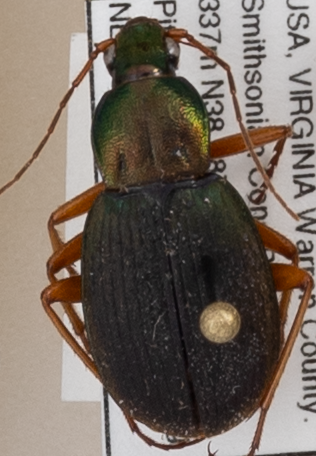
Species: Chlaenius aestivus
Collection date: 2019-08-01
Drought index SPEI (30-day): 0.216
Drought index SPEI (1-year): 2.09
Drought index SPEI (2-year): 2.09